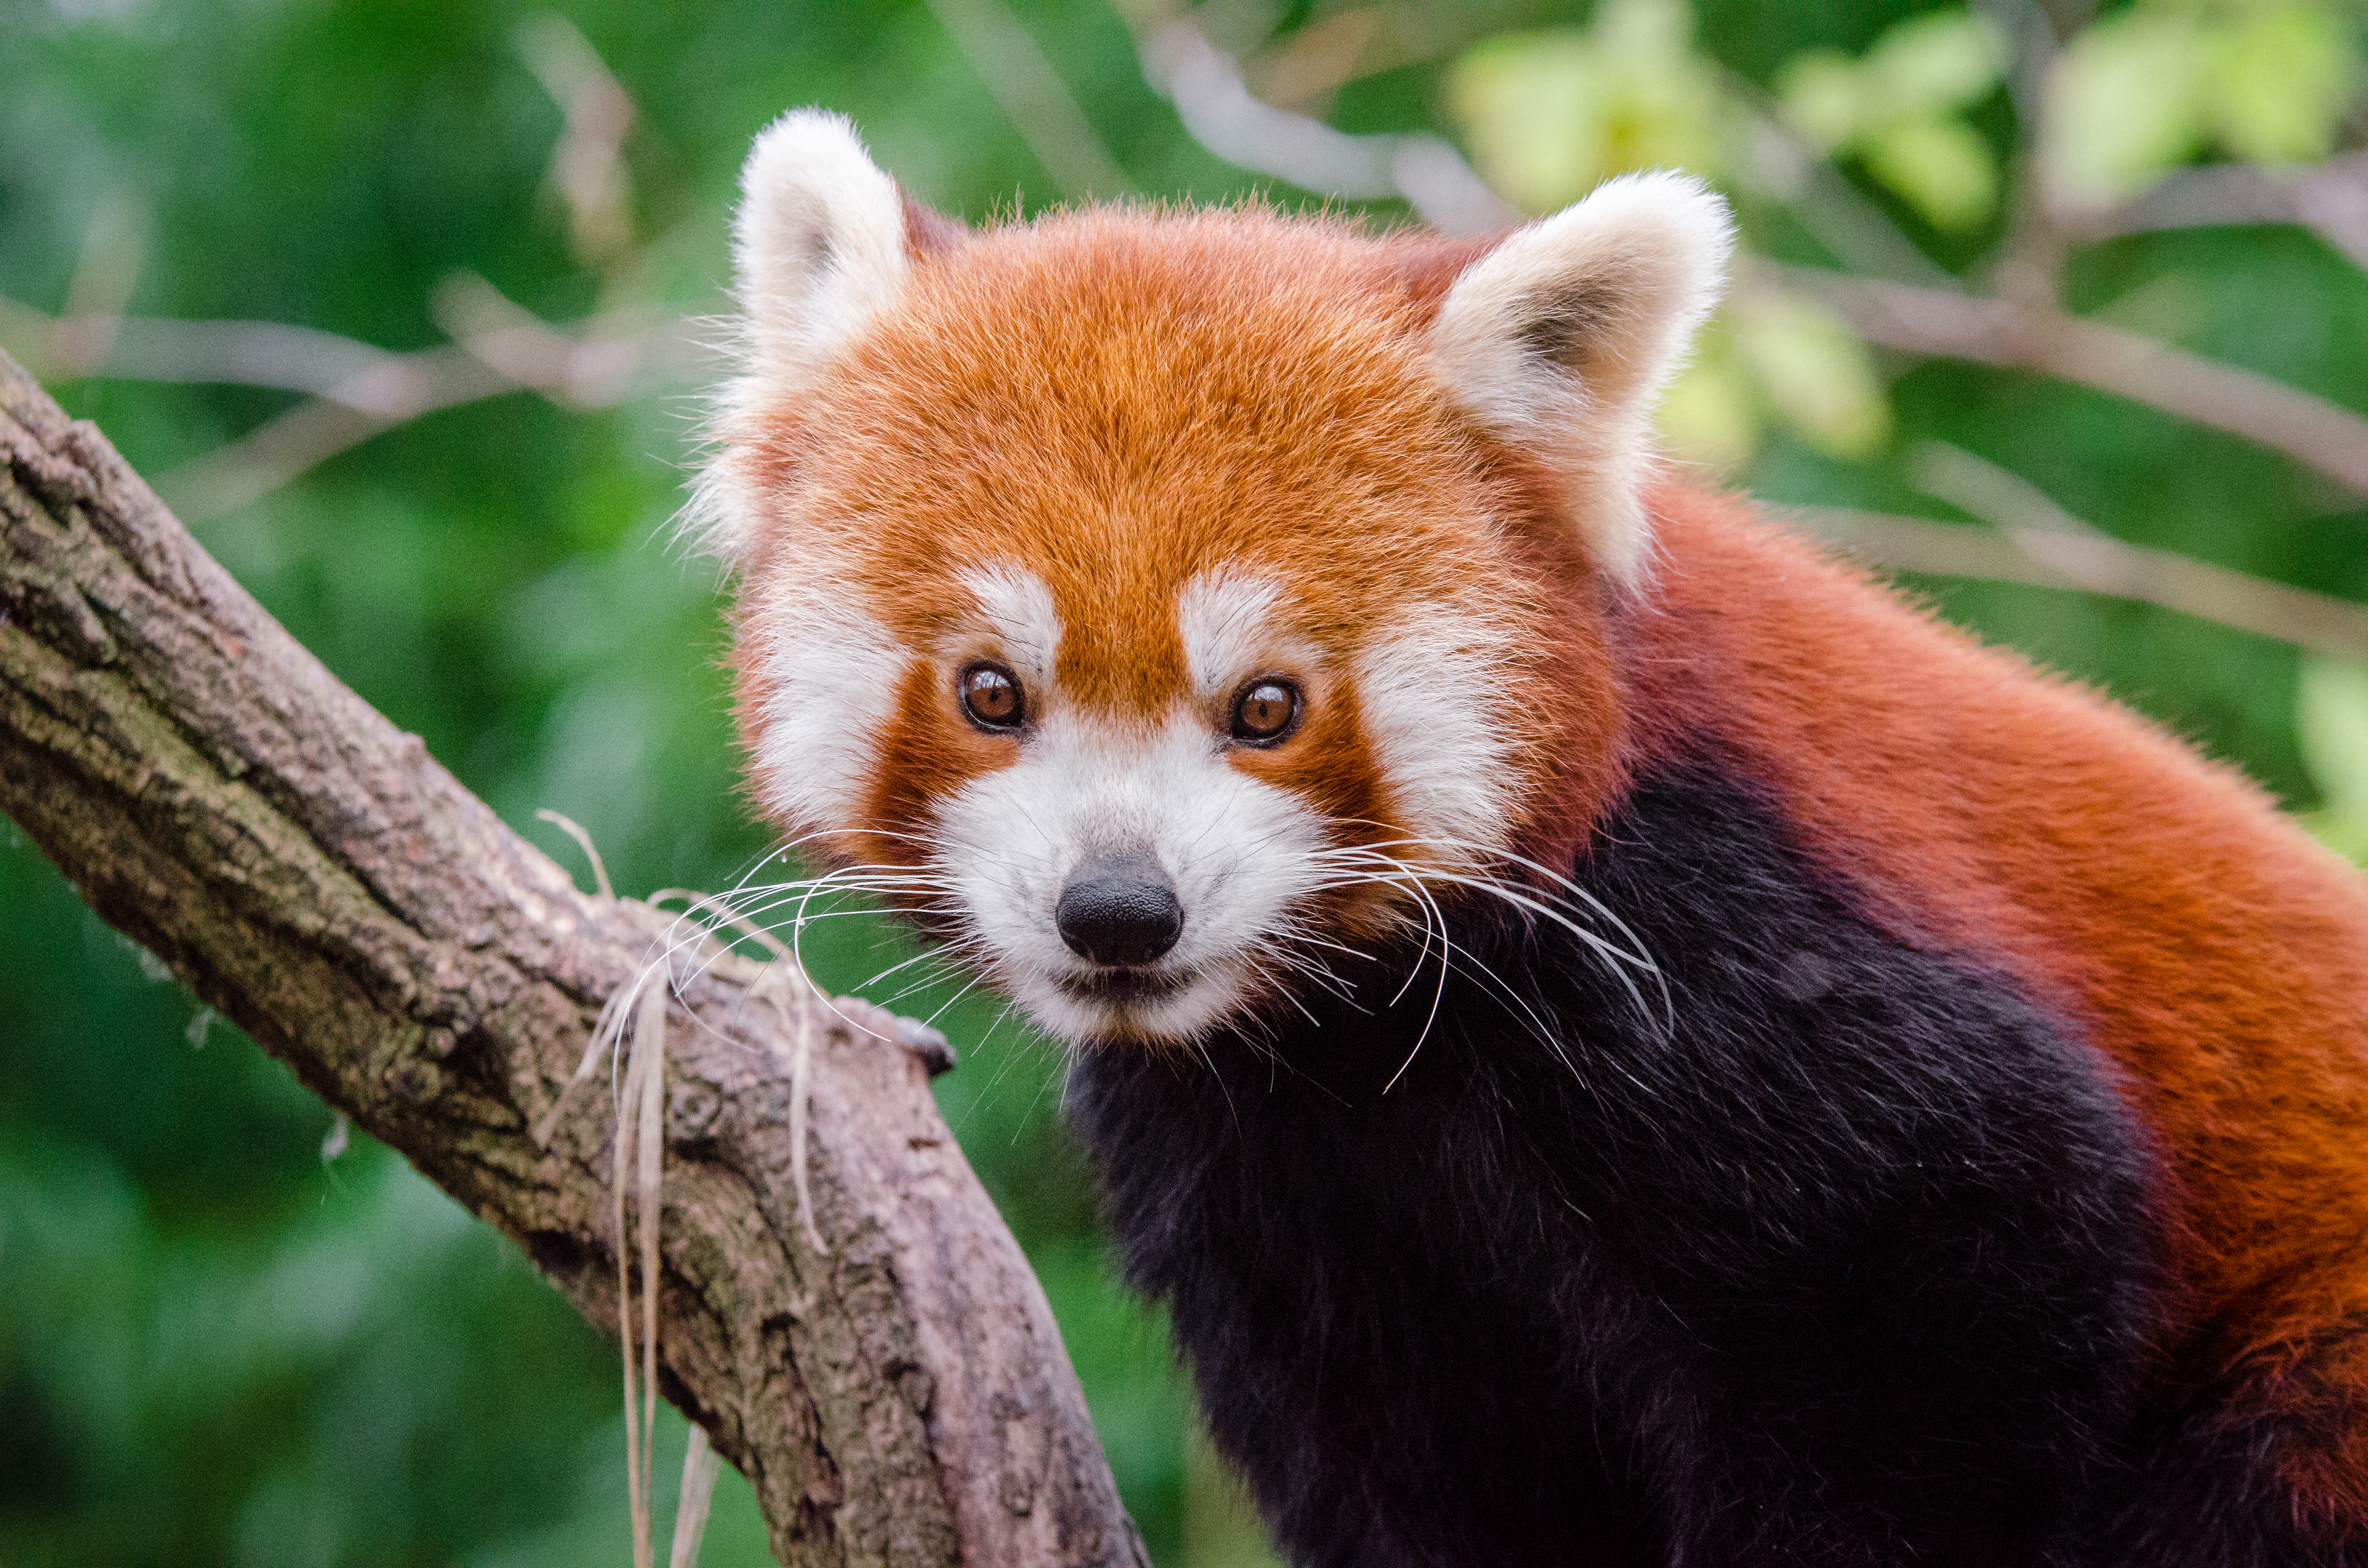
tree, nature, bokeh, blur, field, vintage, sweet, feet, animal, cute, female, wildlife, zoo, fur, orange, young, spring, green, high, red, foot, mammal, nikon, fauna, red panda, panda, 2015, face, nose, whiskers, paw, tail, animals, ears, endangered, vertebrate, germany, deutschland, natur, paws, tier, depth, iso, depthoffield, fell, gesicht, baum, adorable, bamboo, d7000, roter, kleiner, niedlich, sues, suess, species, bedrohte, tierart, tierpark, weiblich, jungtier, jung, ohren, schwanz, nase, bedroht, ailurus, fulgens, mozilla, firefox, wochenende, weekend, fr hling, gr n, s s